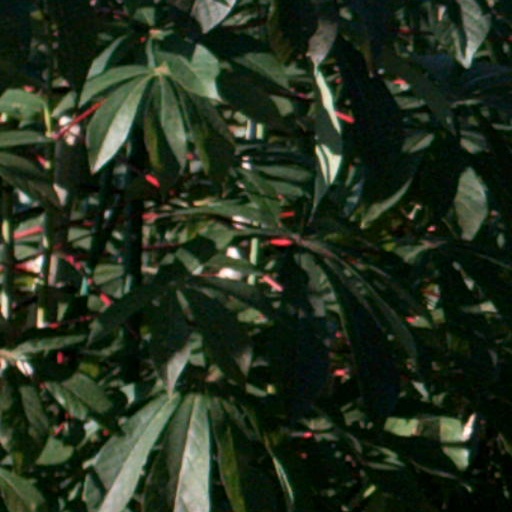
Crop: cassava